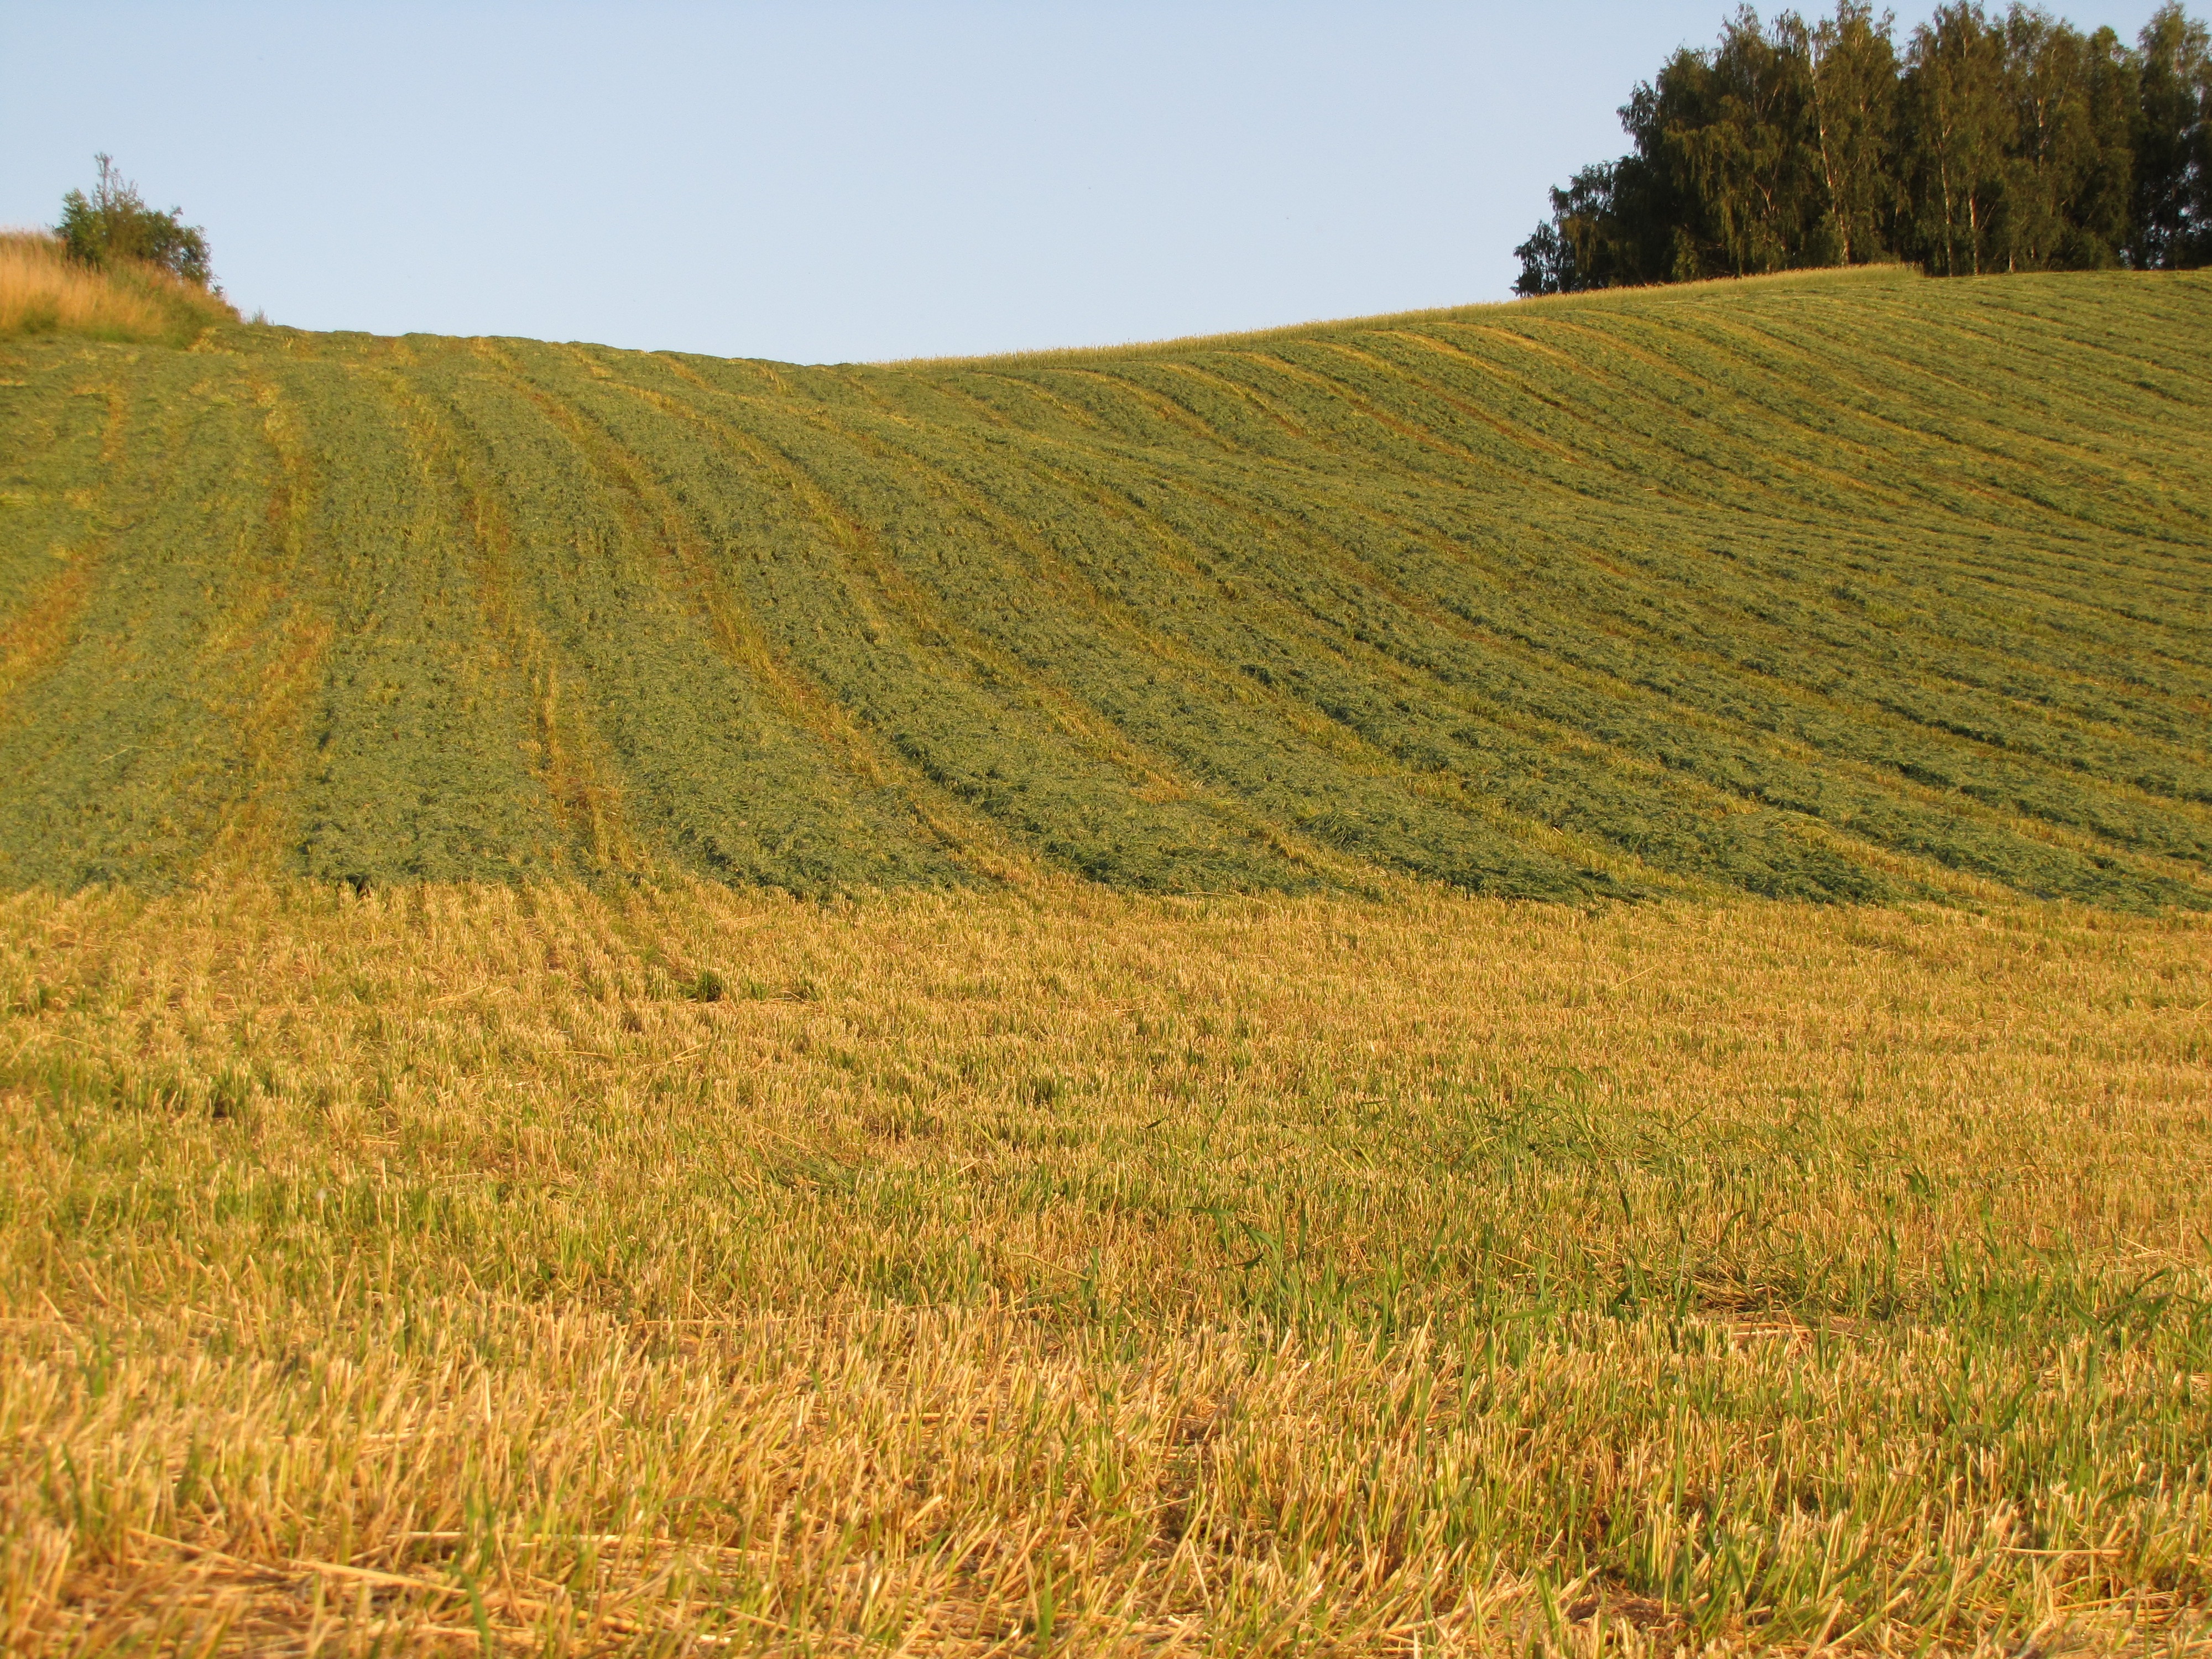
landscape, nature, plant, field, meadow, prairie, hill, summer, village, crop, pasture, soil, agriculture, plain, grassland, plateau, ecosystem, kaszuby, poland village, steppe, rural area, field crops, flowering plant, the cultivation of, grass family, land plant